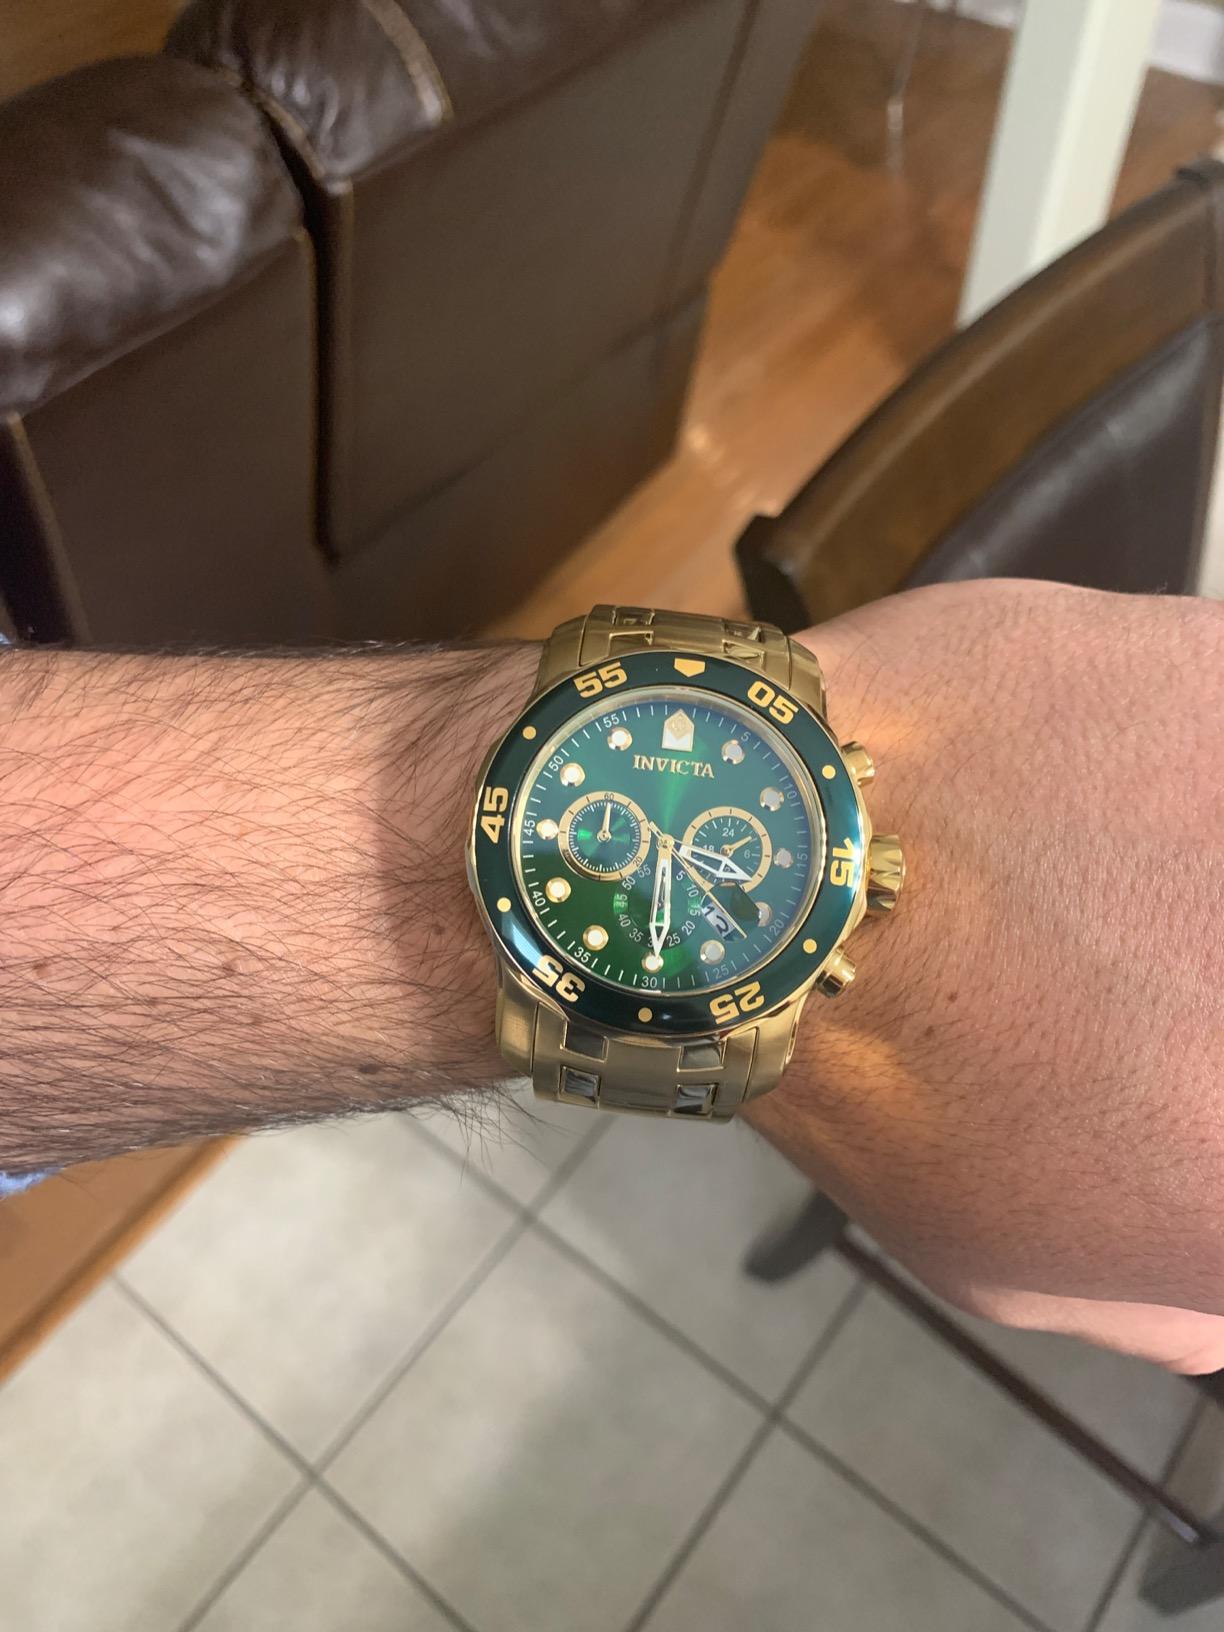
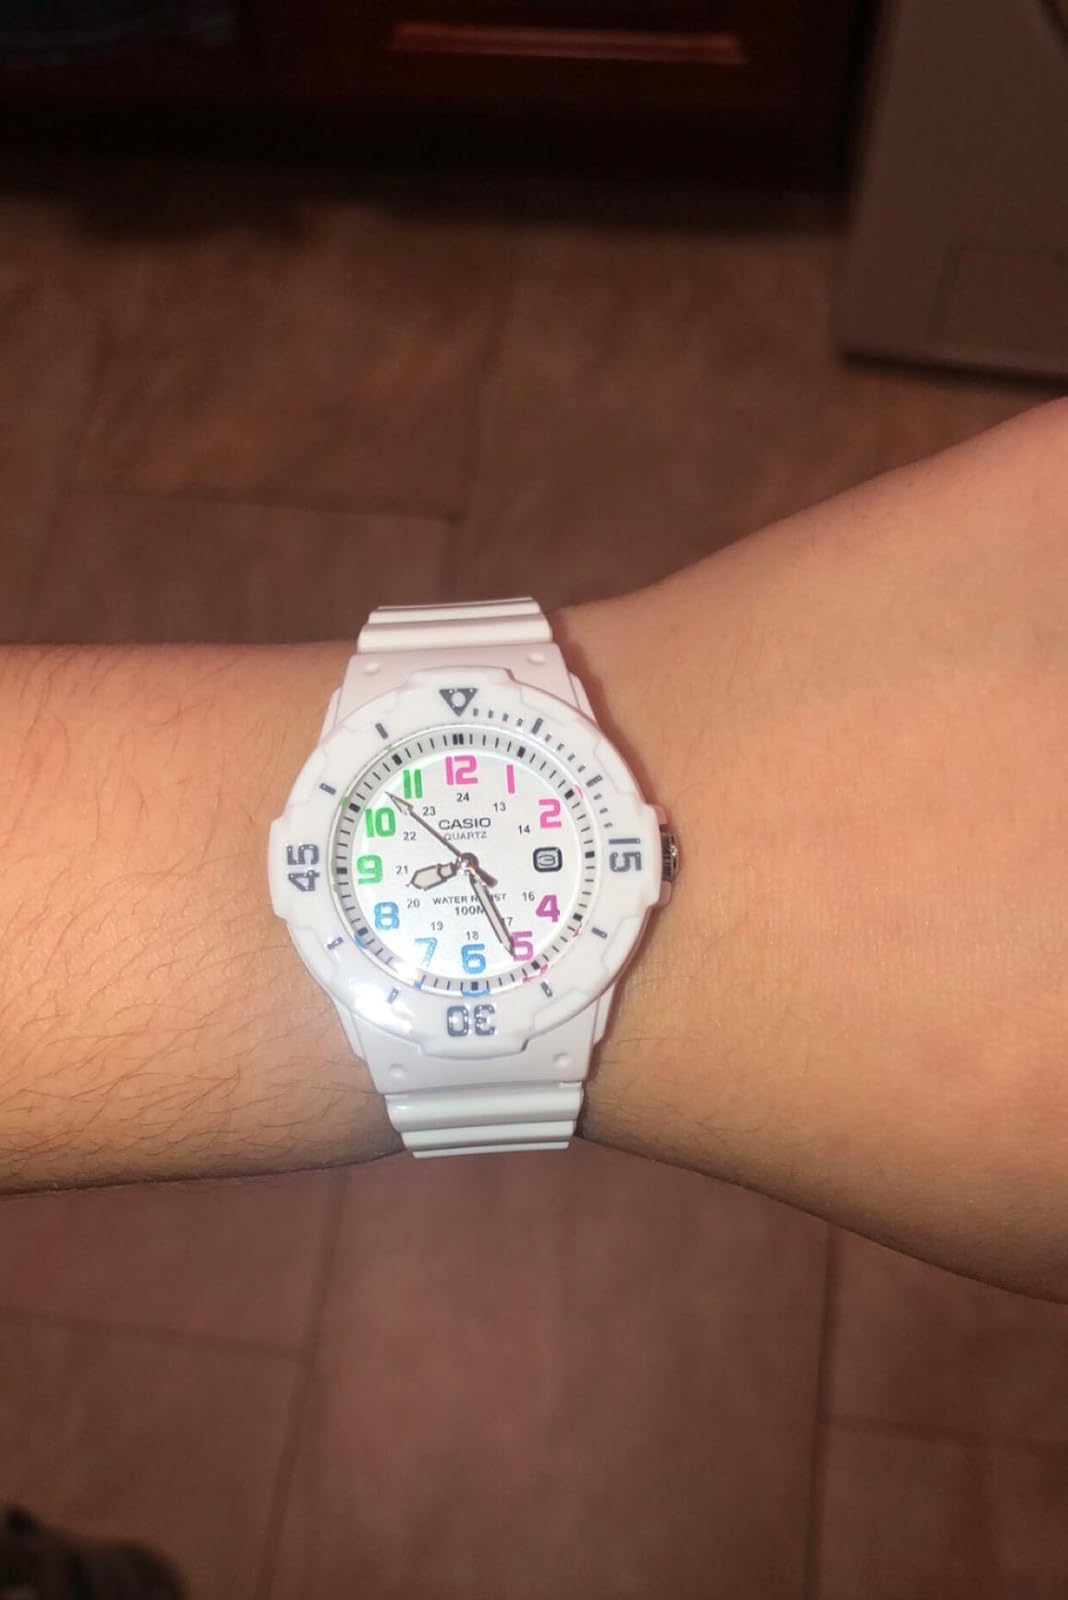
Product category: accessories_watch
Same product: no